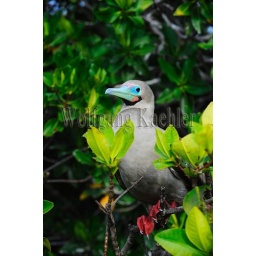
Ecuador, galapagos islands, tower island (Genovesa), red-footed booby in mangrove tree